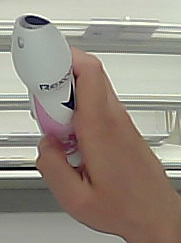
Product: rexona_spray